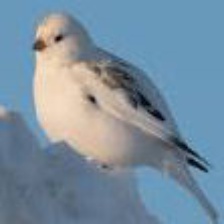
Species: MCKAYS BUNTING
Scientific name: PLECTROPHENAX HYPERBOREUS
ImageNet parent category: indigo_bunting